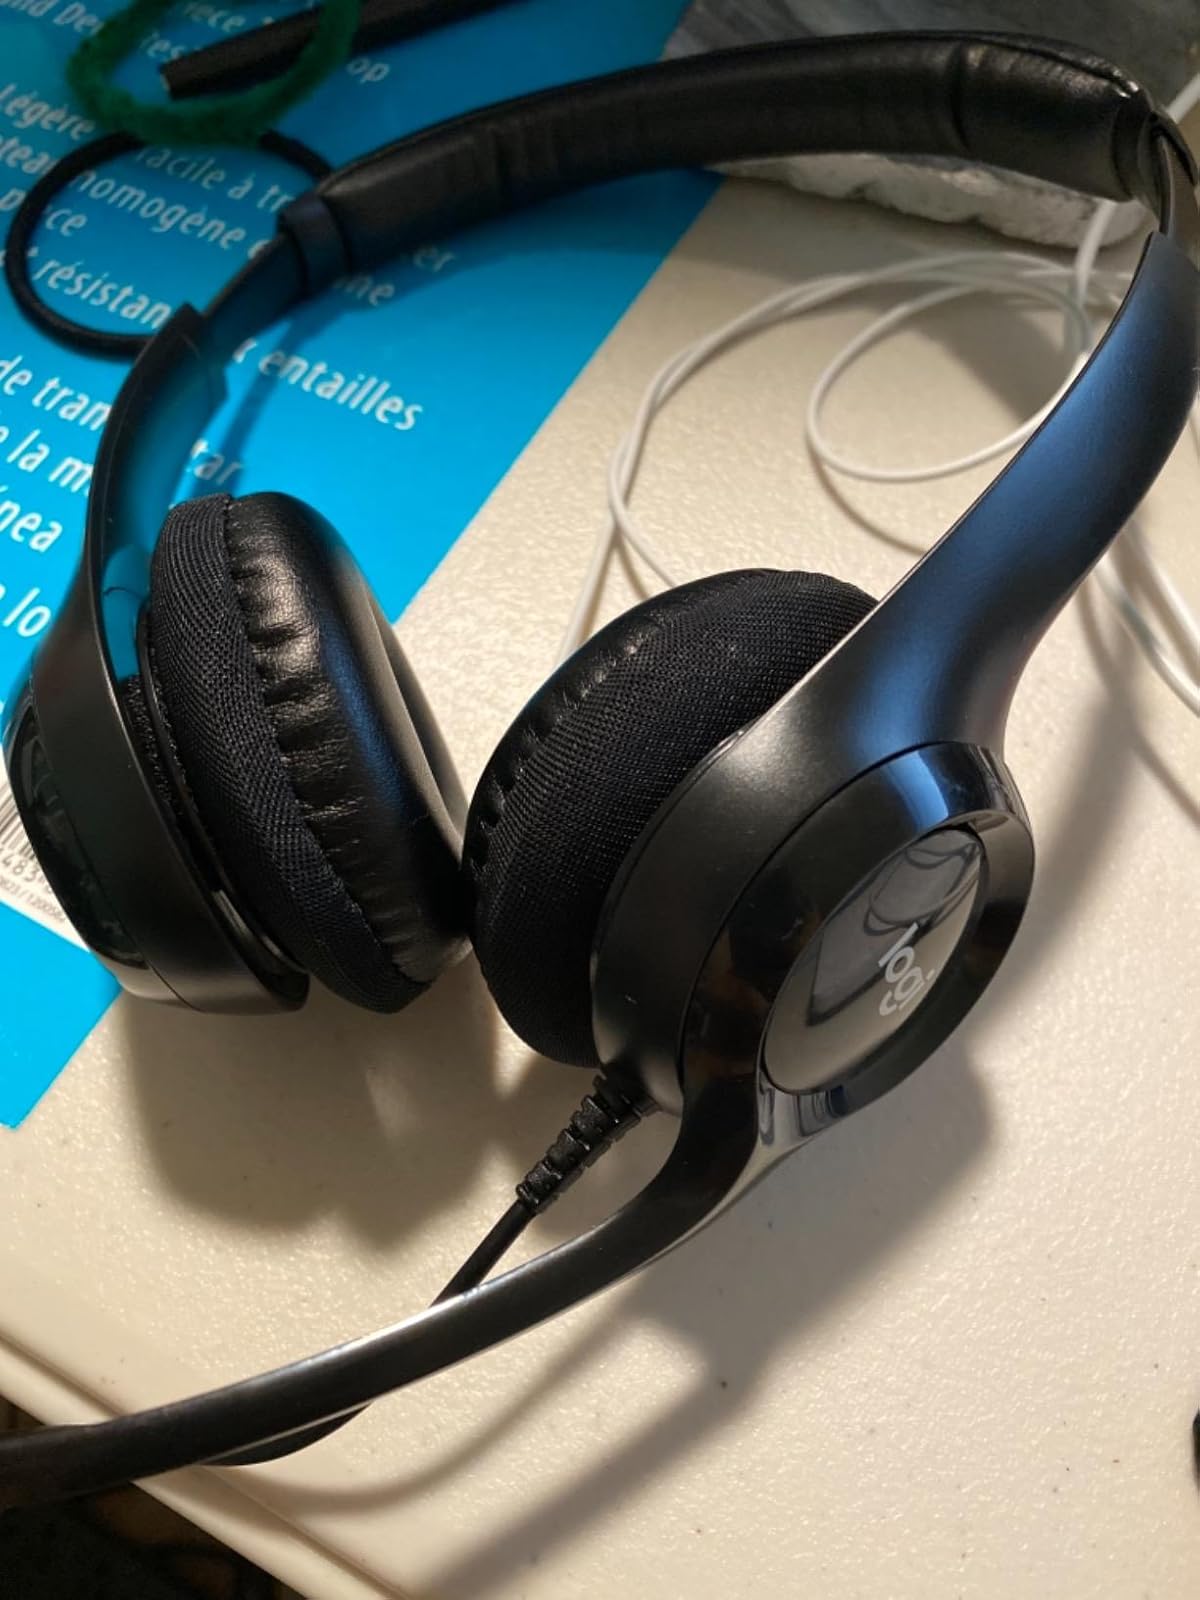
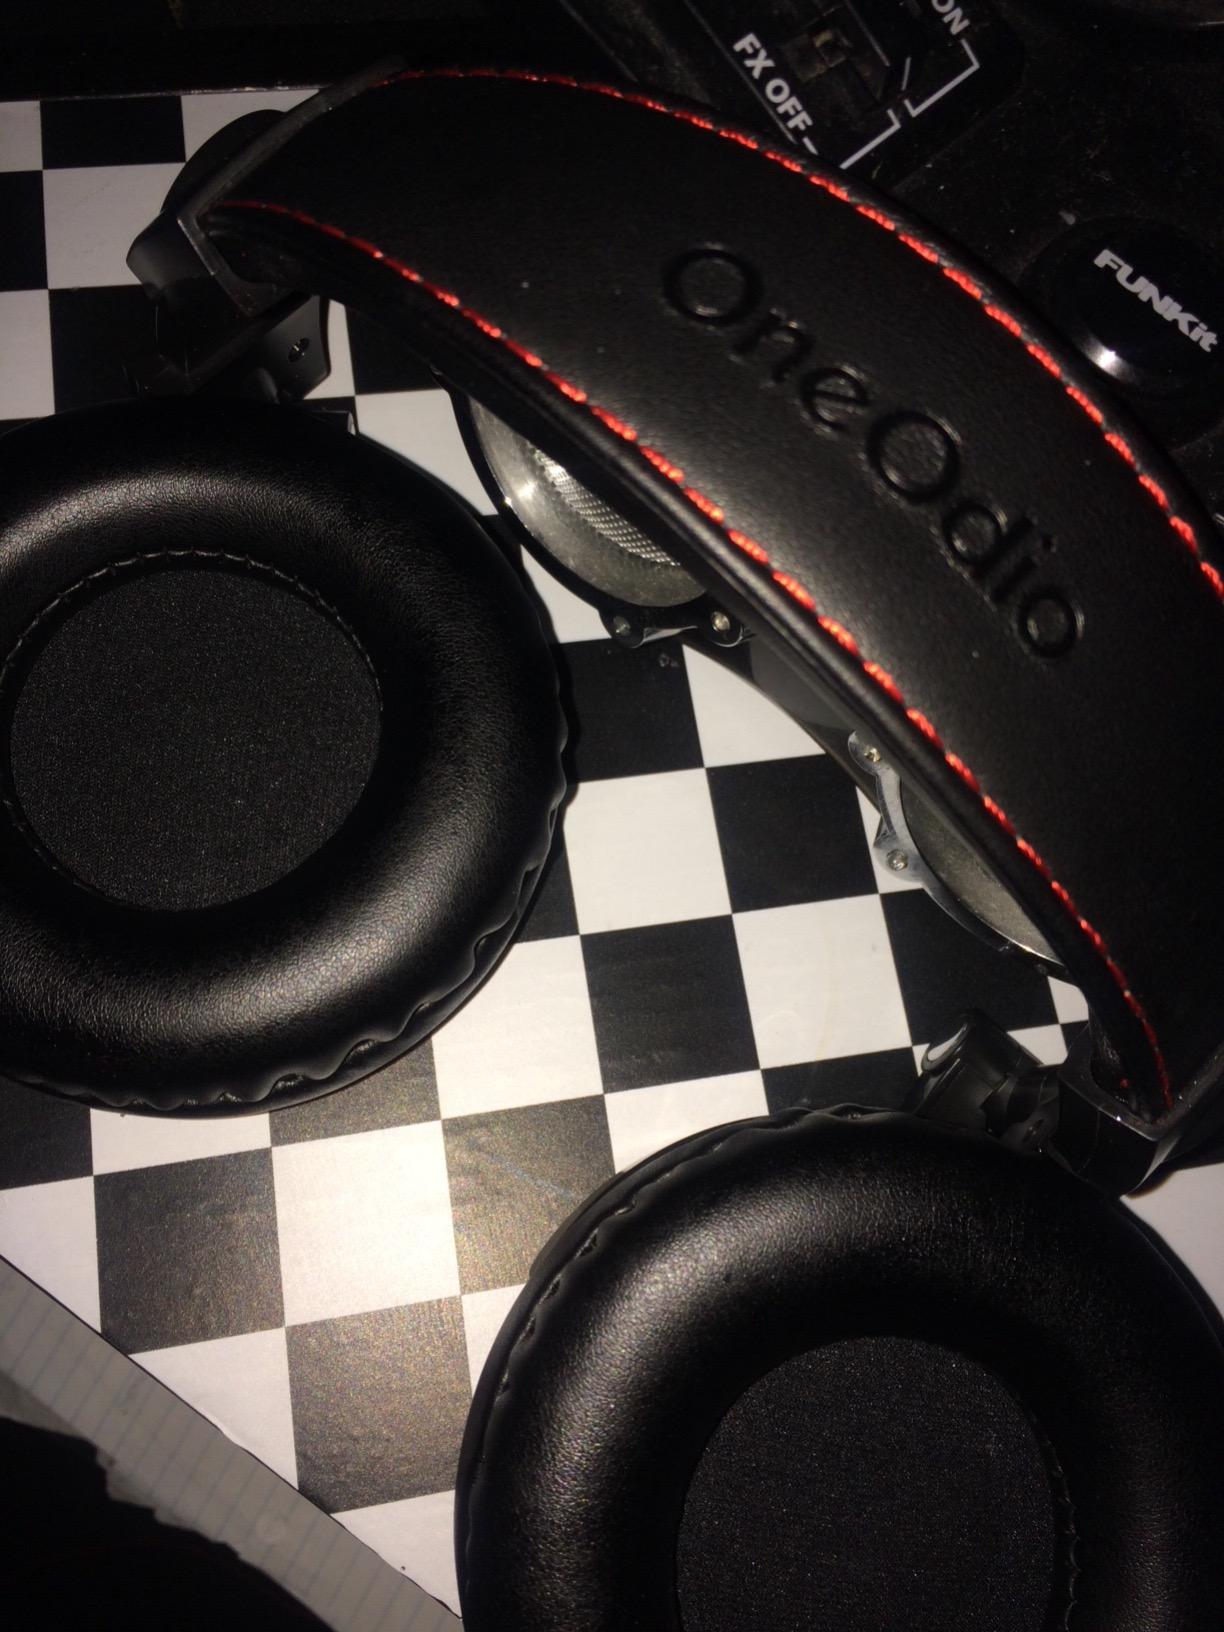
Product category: headphones
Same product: no